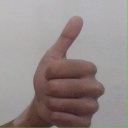
अक्षर: थ